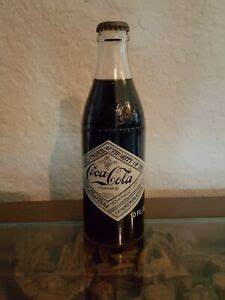
Waste category: glass